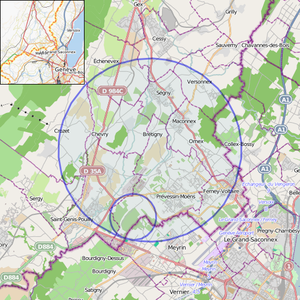
Le Grand collisionneur de hadrons, est un accélérateur de particules mis en fonction en 2008 et situé dans la région frontalière entre la France et la Suisse entre la périphérie nord-ouest de Genève et le pays de Gex. C'est le plus puissant accélérateur de particules construit à ce jour, a fortiori depuis son amélioration achevée en 2015 après deux ans de mise à l'arrêt. Il est même présenté comme le plus grand dispositif expérimental jamais construit pour valider des théories physiques. En 2012, il confirme l'existence du boson de Higgs.